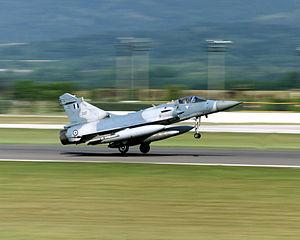
La Polemikí Aeroporía est la Force aérienne grecque. Composante aérienne de l'Armée grecque, elle est chargée de la défense du territoire national et de la supériorité aérienne. Créée en 1911 en tant que service aérien de l'Armée grecque, elle devient indépendante à partir de 1930.